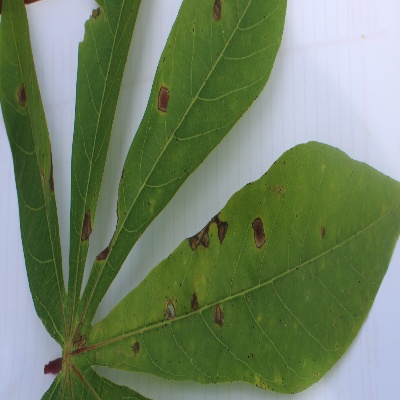
Crop: Cassava
Condition: brown spot